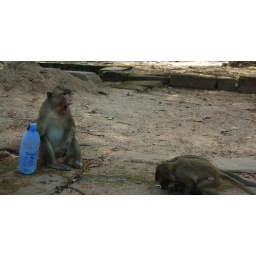
Another water bottle given over to marauding bands of monkeys.